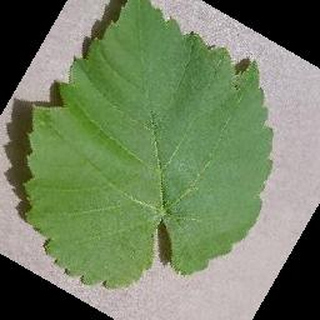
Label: healthy_grape